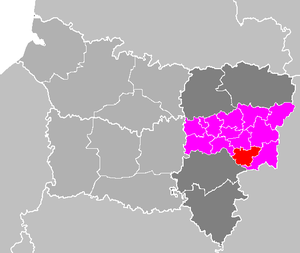
Le canton de Craonne est une ancienne division administrative française située dans le département de l'Aisne et la région Picardie.